Benbrook, Texas

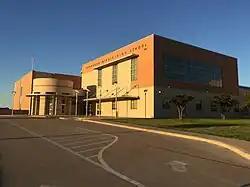
Benbrook Middle-High School

The Fort Worth Independent School District oversees Benbrook's public schools.